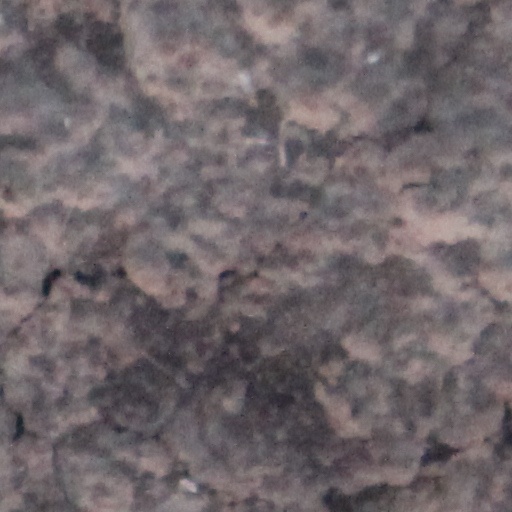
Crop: wheat